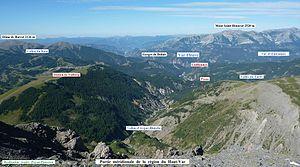
Prise du Nord-Est (sentier du Mont-Mounier), partie méridionale de la petite région du Haut-Var corrrespondant aux territoires des sept communes incluses dans la vallée supérieure du Var-Fleuve en amont des Gorges de Daluis.
Situé au nord-ouest des Alpes-Maritimes, le Haut-Var relève en fait de trois définitions.